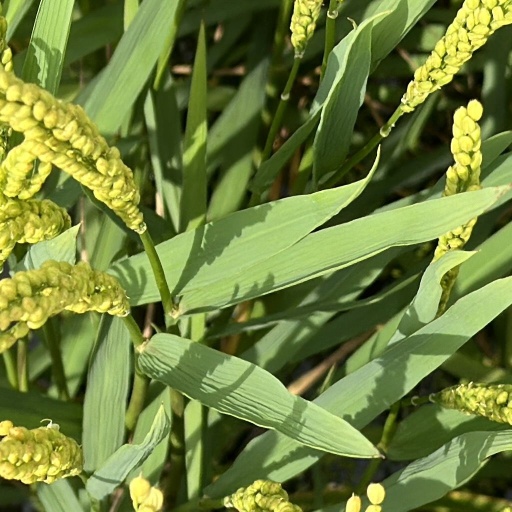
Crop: rice